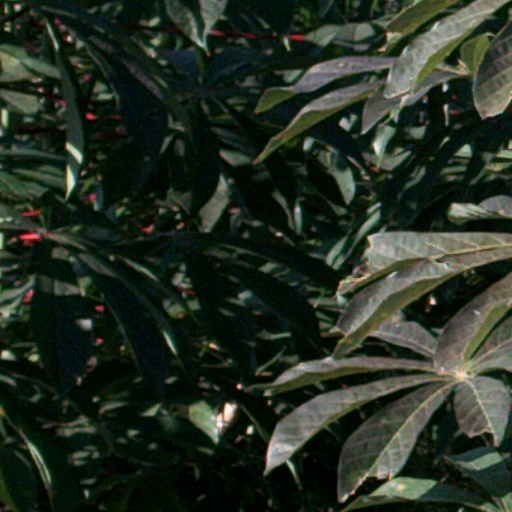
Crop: cassava